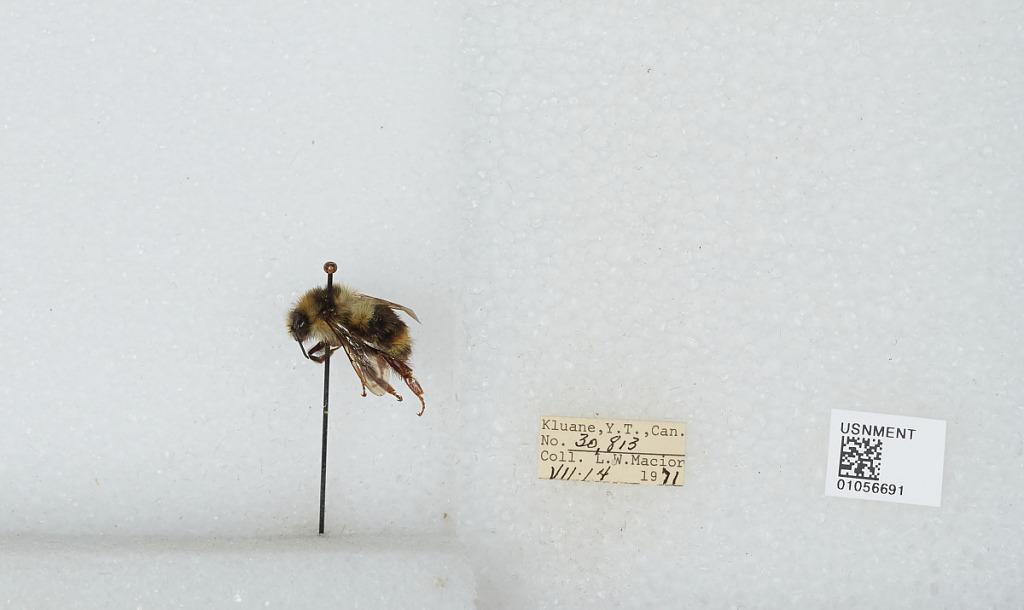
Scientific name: Bombus bifarius nearcticus
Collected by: L. Macior
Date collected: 1971-7-14
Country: Canada
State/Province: Yukon Territory
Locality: Kluane
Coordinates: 60.75, -139.5